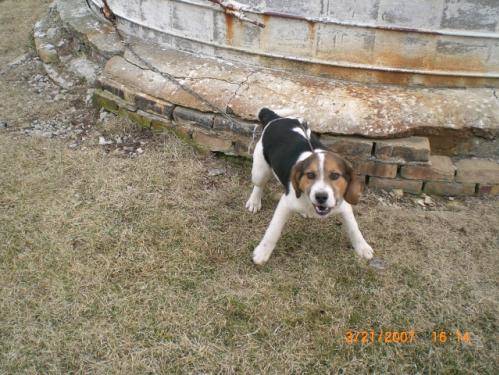
Label: dog